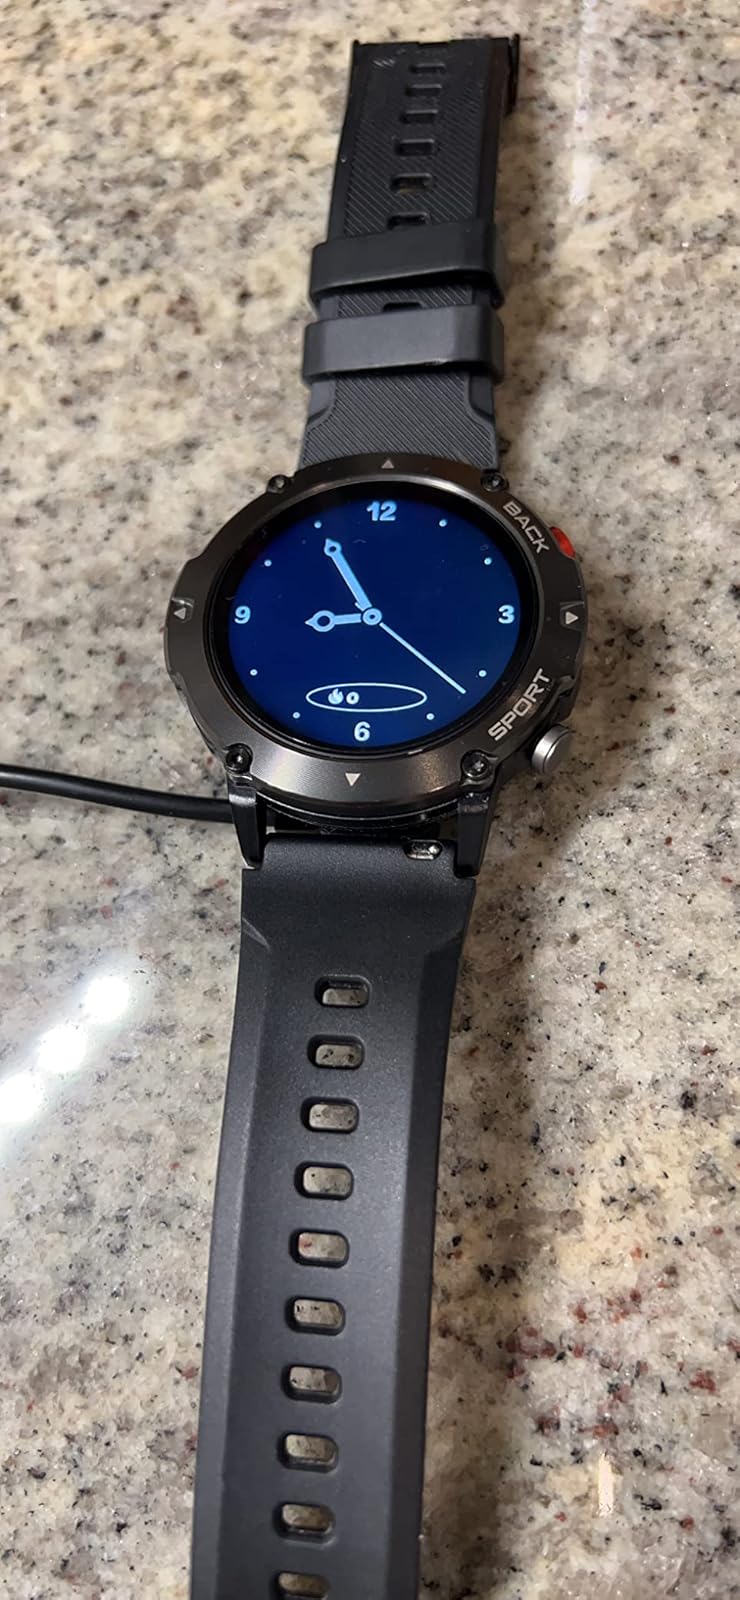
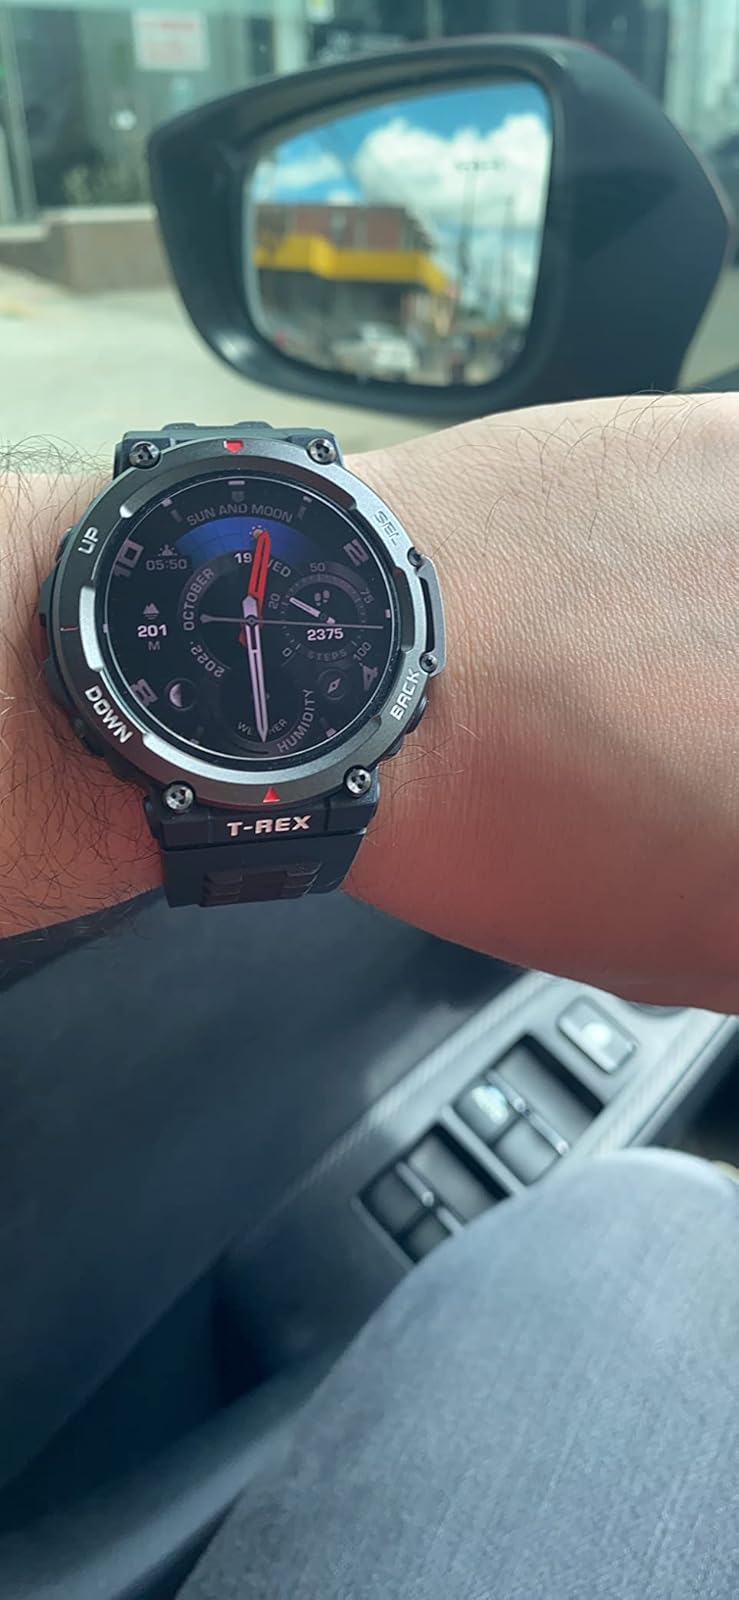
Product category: smartwatch
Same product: no